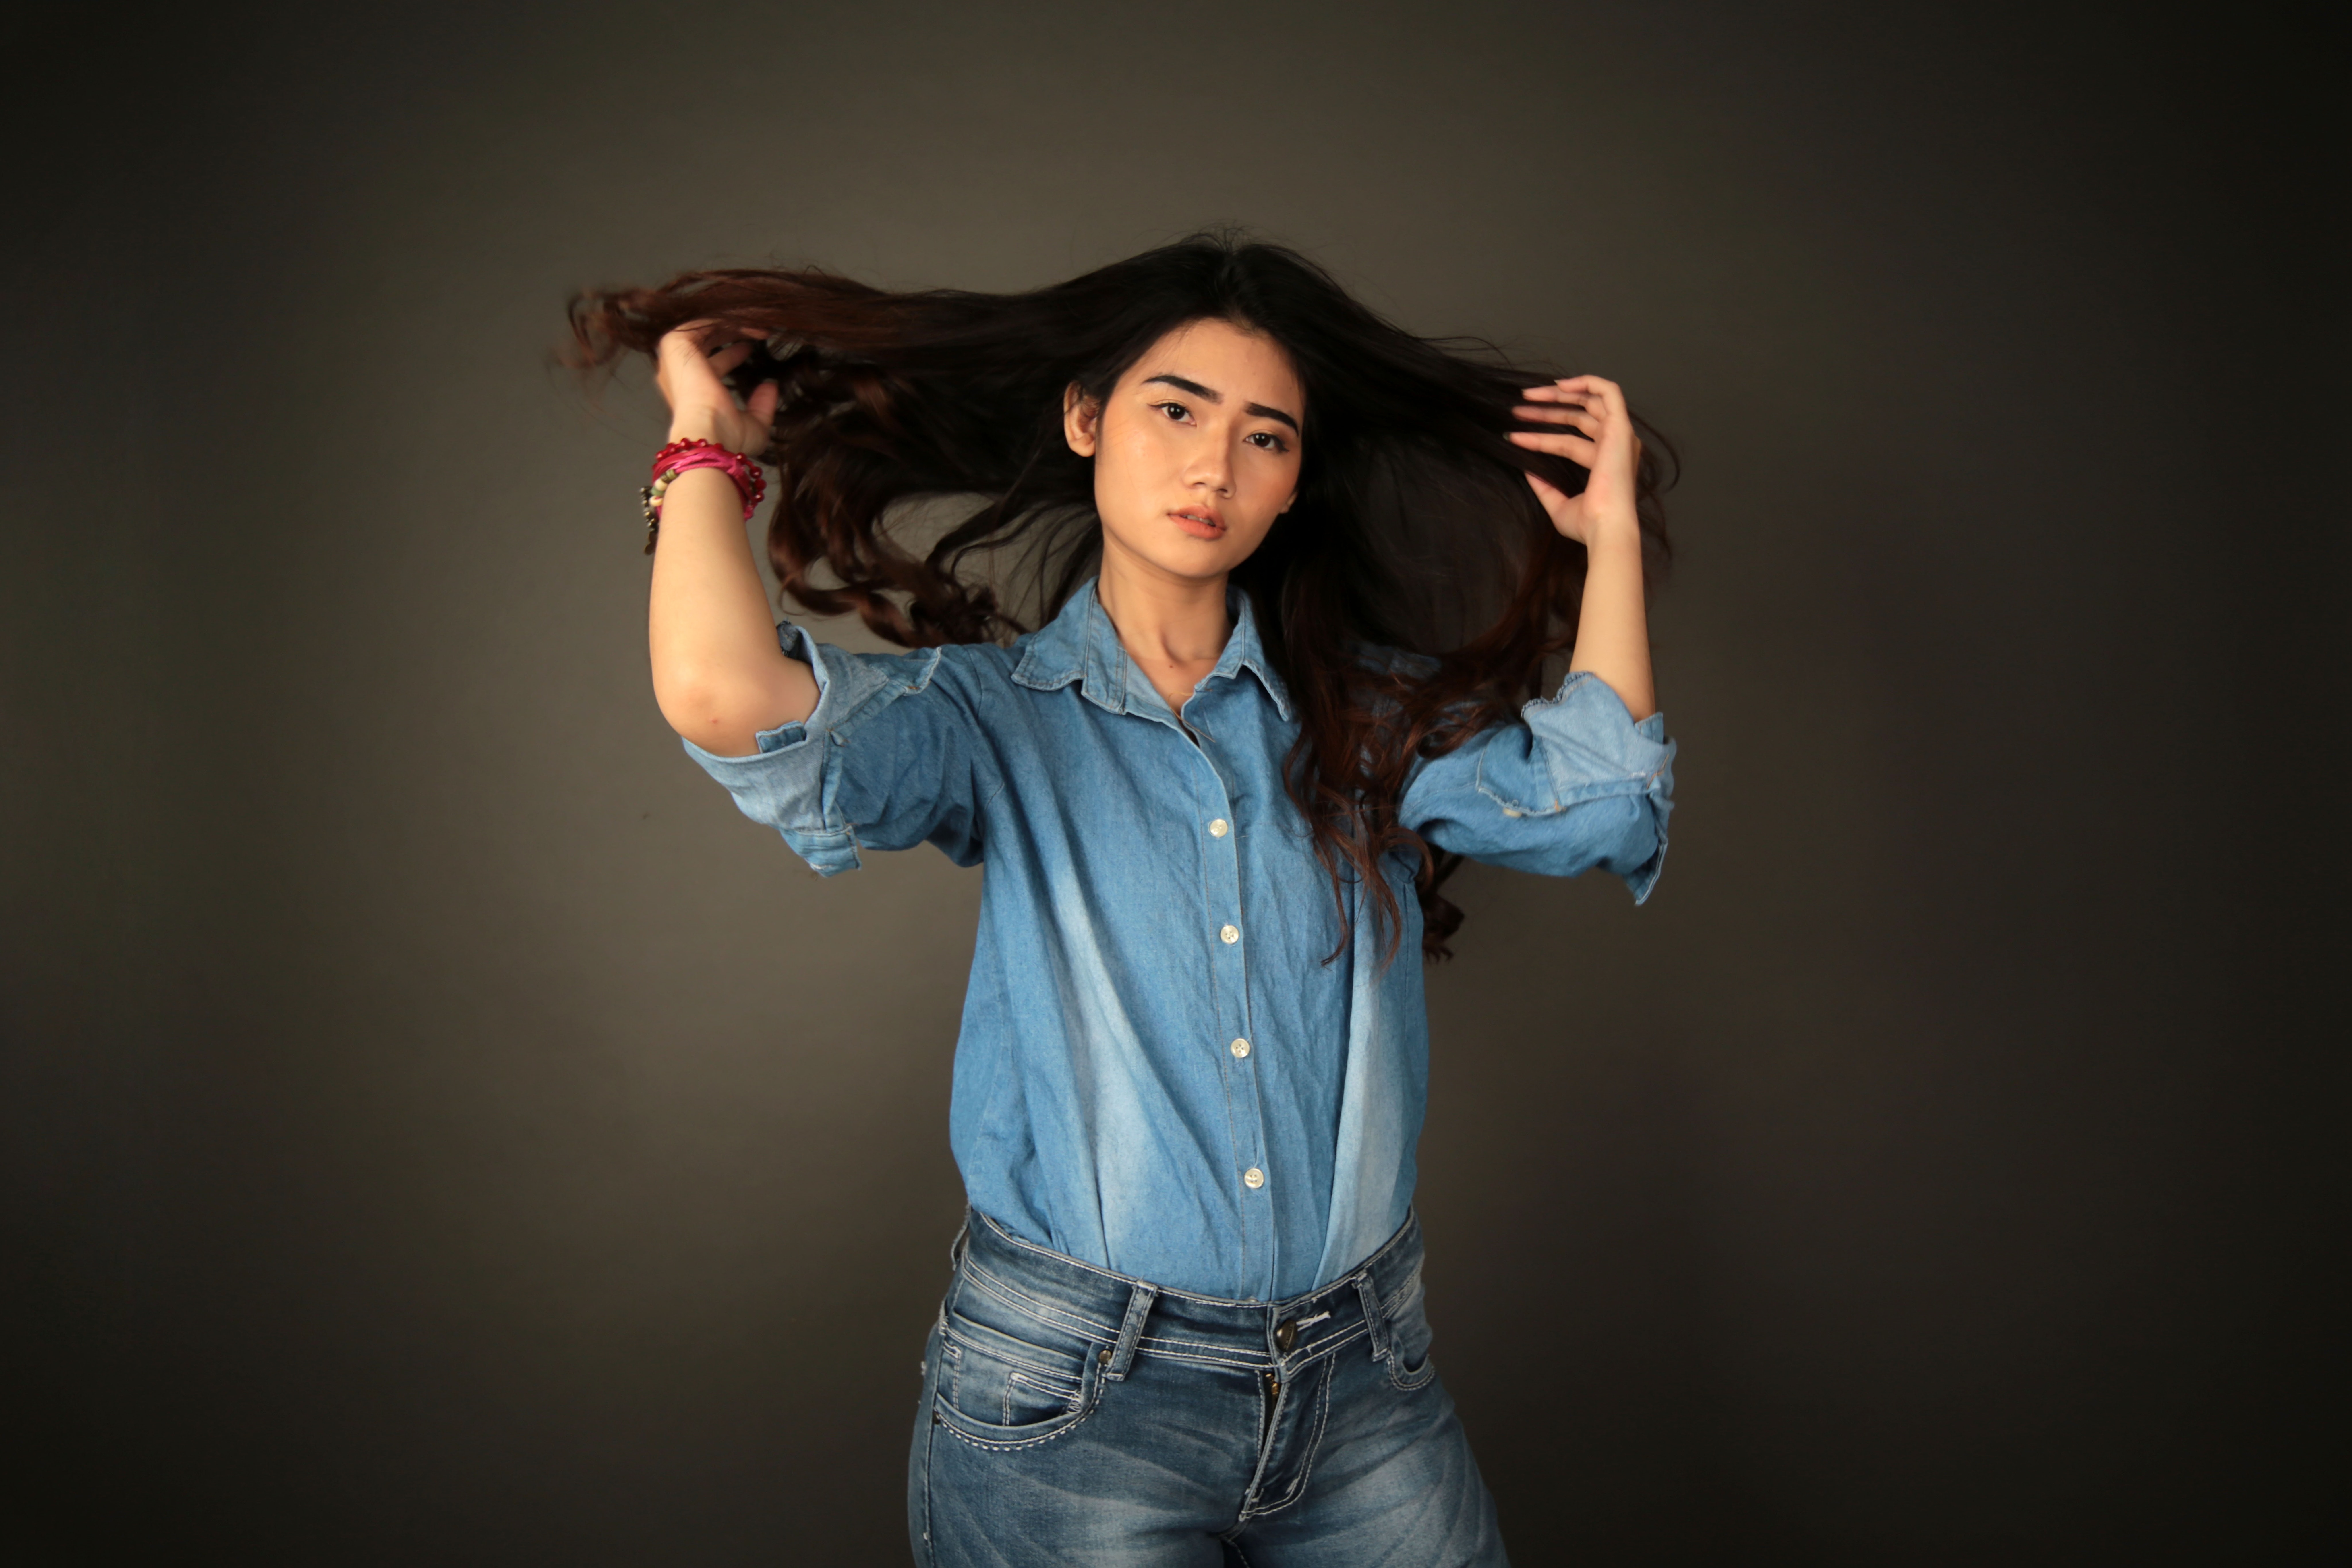
jeans, blue, denim, beauty, shoulder, standing, photo shoot, cheek, flash photography, photography, long hair, fashion, arm, eye, lip, joint, textile, model, brown hair, gesture, hand, smile, muscle, portrait photography, portrait, black hair, sleeve, top, style, trousers, t shirt